Cave of Aurignac

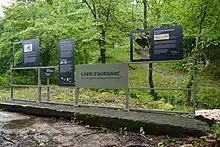
Access to the site

In 1961, a team under Louis Meroc successfully managed to dig at a site located from the first cave explored by Lartet. The new site, "Aurignac 2", is characterized by the presence of large collapsed blocks. Tools found are mainly careened scrapers, more rarely retouched blades and no chisels. They all come without exception from flint benches (deposits) less than to the east.